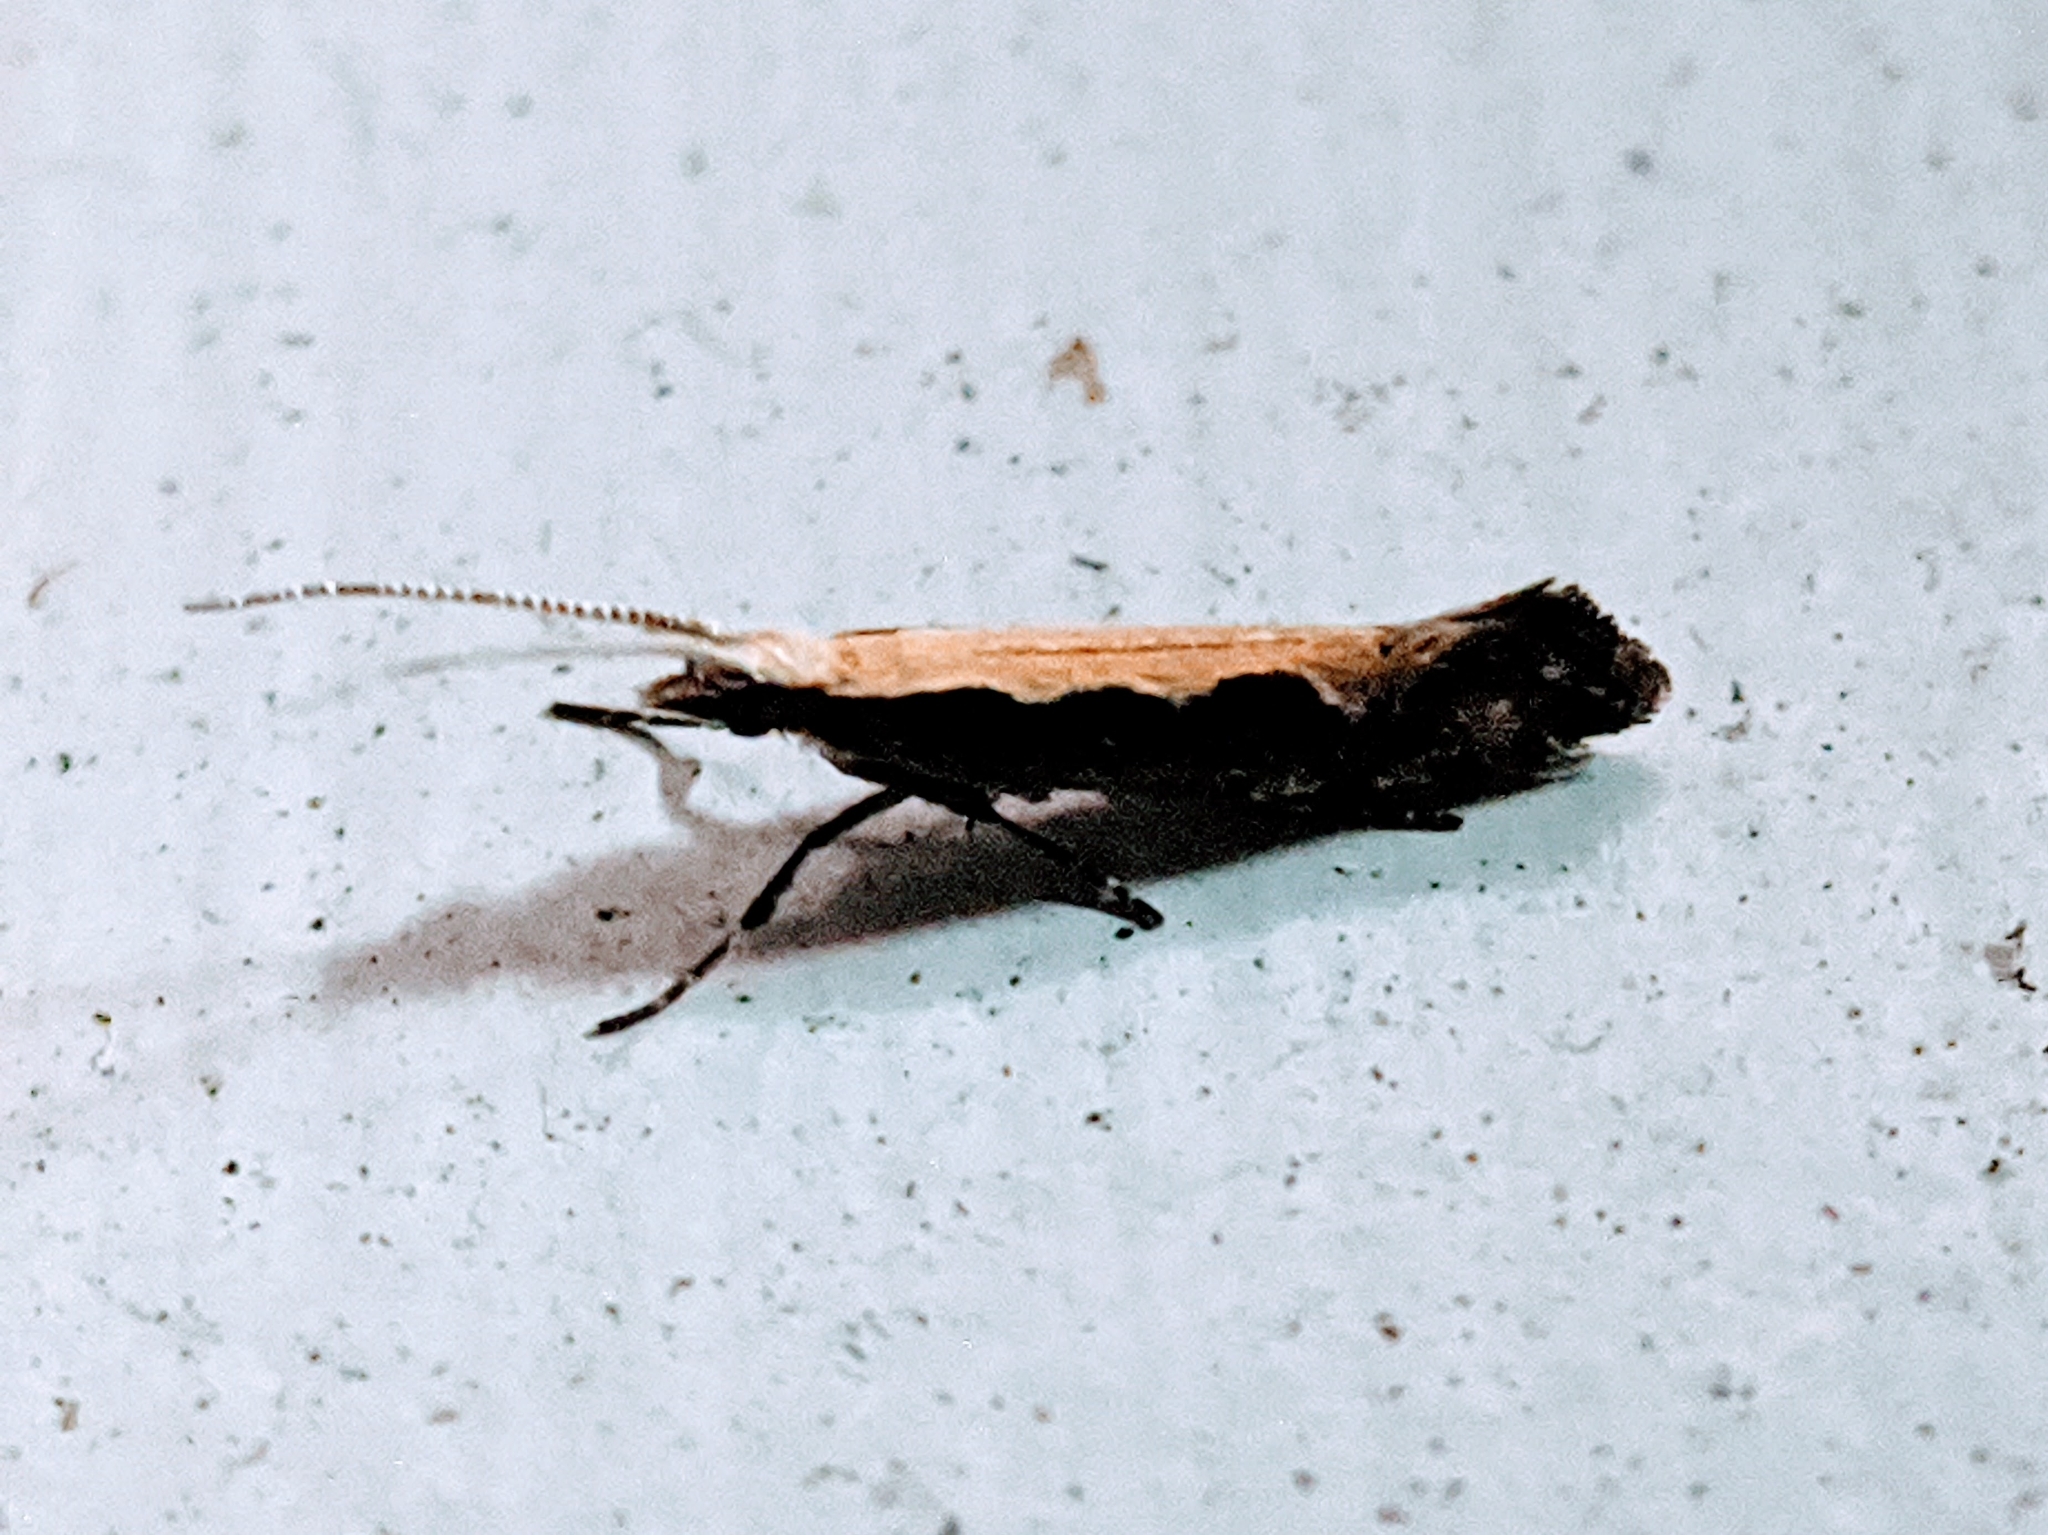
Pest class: diamondback_moth